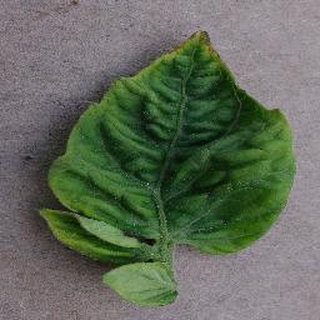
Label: tomato_yellow_leaf_curl_virus